Andrea Kdolsky

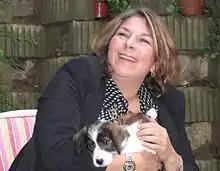
Andrea Kdolsky in 2007

Andrea Kdolsky (née Pelucha, born 2 November 1962) is an Austrian physician and retired politician (Non-party, until 2023 ÖVP) who was Minister for Health, Family and Youth in the Gusenbauer government.